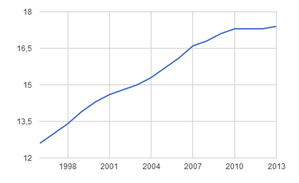
Le pourcentage des dialysés en attente d'un greffon
La transplantation rénale, ou greffe de rein est une intervention chirurgicale consistant à remplacer un rein défectueux par un rein sain, prélevé sur un donneur. Selon la pathologie initiale, le greffon peut être posé sans que le rein ou les reins malades n'aient été retirés. Le rein transplanté est généralement greffé plus bas que la position anatomique normale, notamment dans la fosse iliaque.